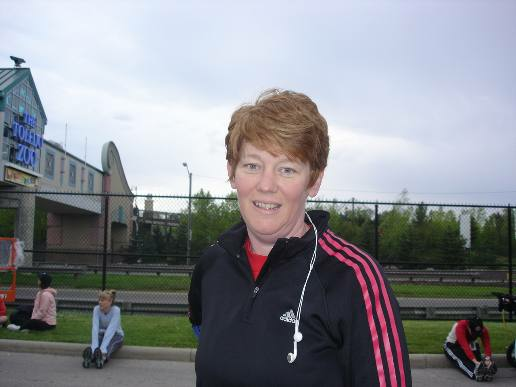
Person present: Yes